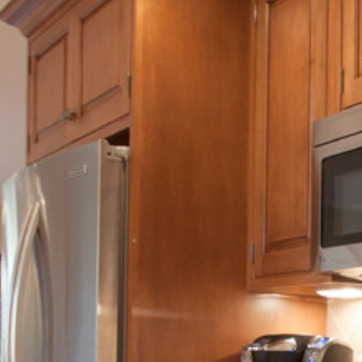
Material: wood